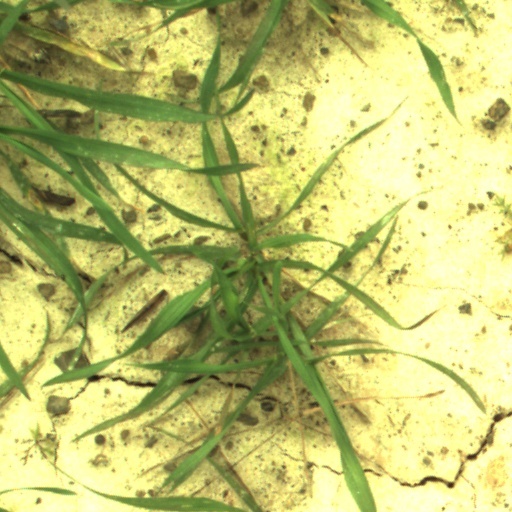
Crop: wheat